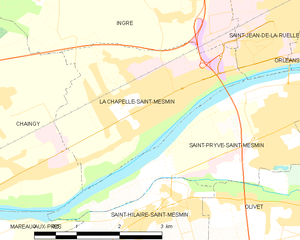
La Chapelle-Saint-Mesmin est une commune française située dans le département du Loiret en région Centre-Val de Loire.